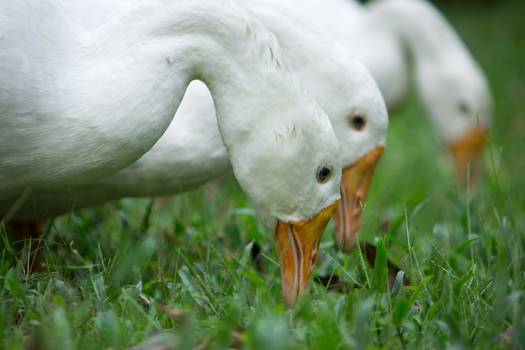
Label: No Watermark